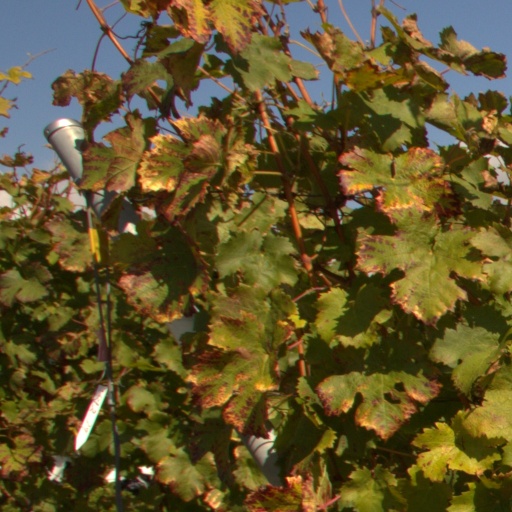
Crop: grape